South Devon Railway sea wall

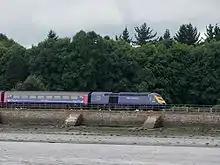
A First Great Western InterCity 125 approaching Starcross

The river comes into view at Turf. The square pond and disturbed ground between the railway and river are the remains of Turf engine house, one of the engine houses used for powering the atmospheric trains. After a short distance the river wall comes alongside the railway at Powderham. After passing the railway then runs between the river and the deer park of Powderham Castle, to Starcross railway station, situated in the middle of Starcross village. Opposite the pier for the ferry to Exmouth is the Starcross engine house.